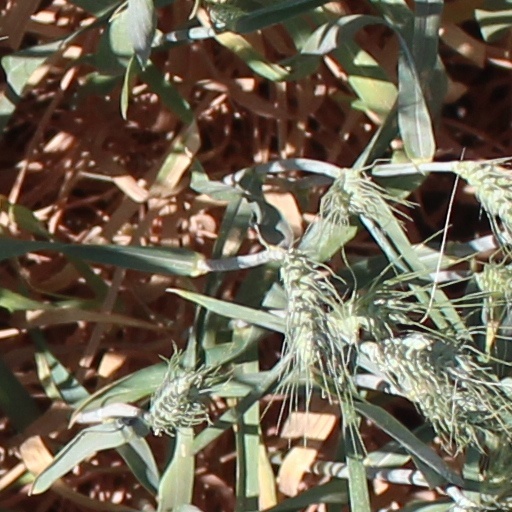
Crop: wheat